Intrauterine growth restriction

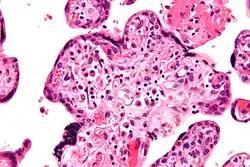
Micrograph of villitis of unknown etiology, a placental pathology associated with IUGR. H&E stain.

Intrauterine growth restriction (IUGR), or fetal growth restriction, is the poor growth of a fetus while in the womb during pregnancy. IUGR is defined by clinical features of malnutrition and evidence of reduced growth regardless of an infant's birth weight percentile. The causes of IUGR are broad and may involve maternal, fetal, or placental complications.